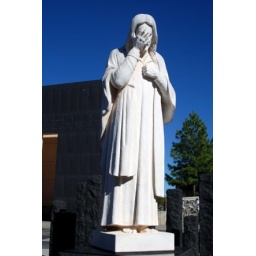
and jesus wept - across the street from the Murrah building in OKC.